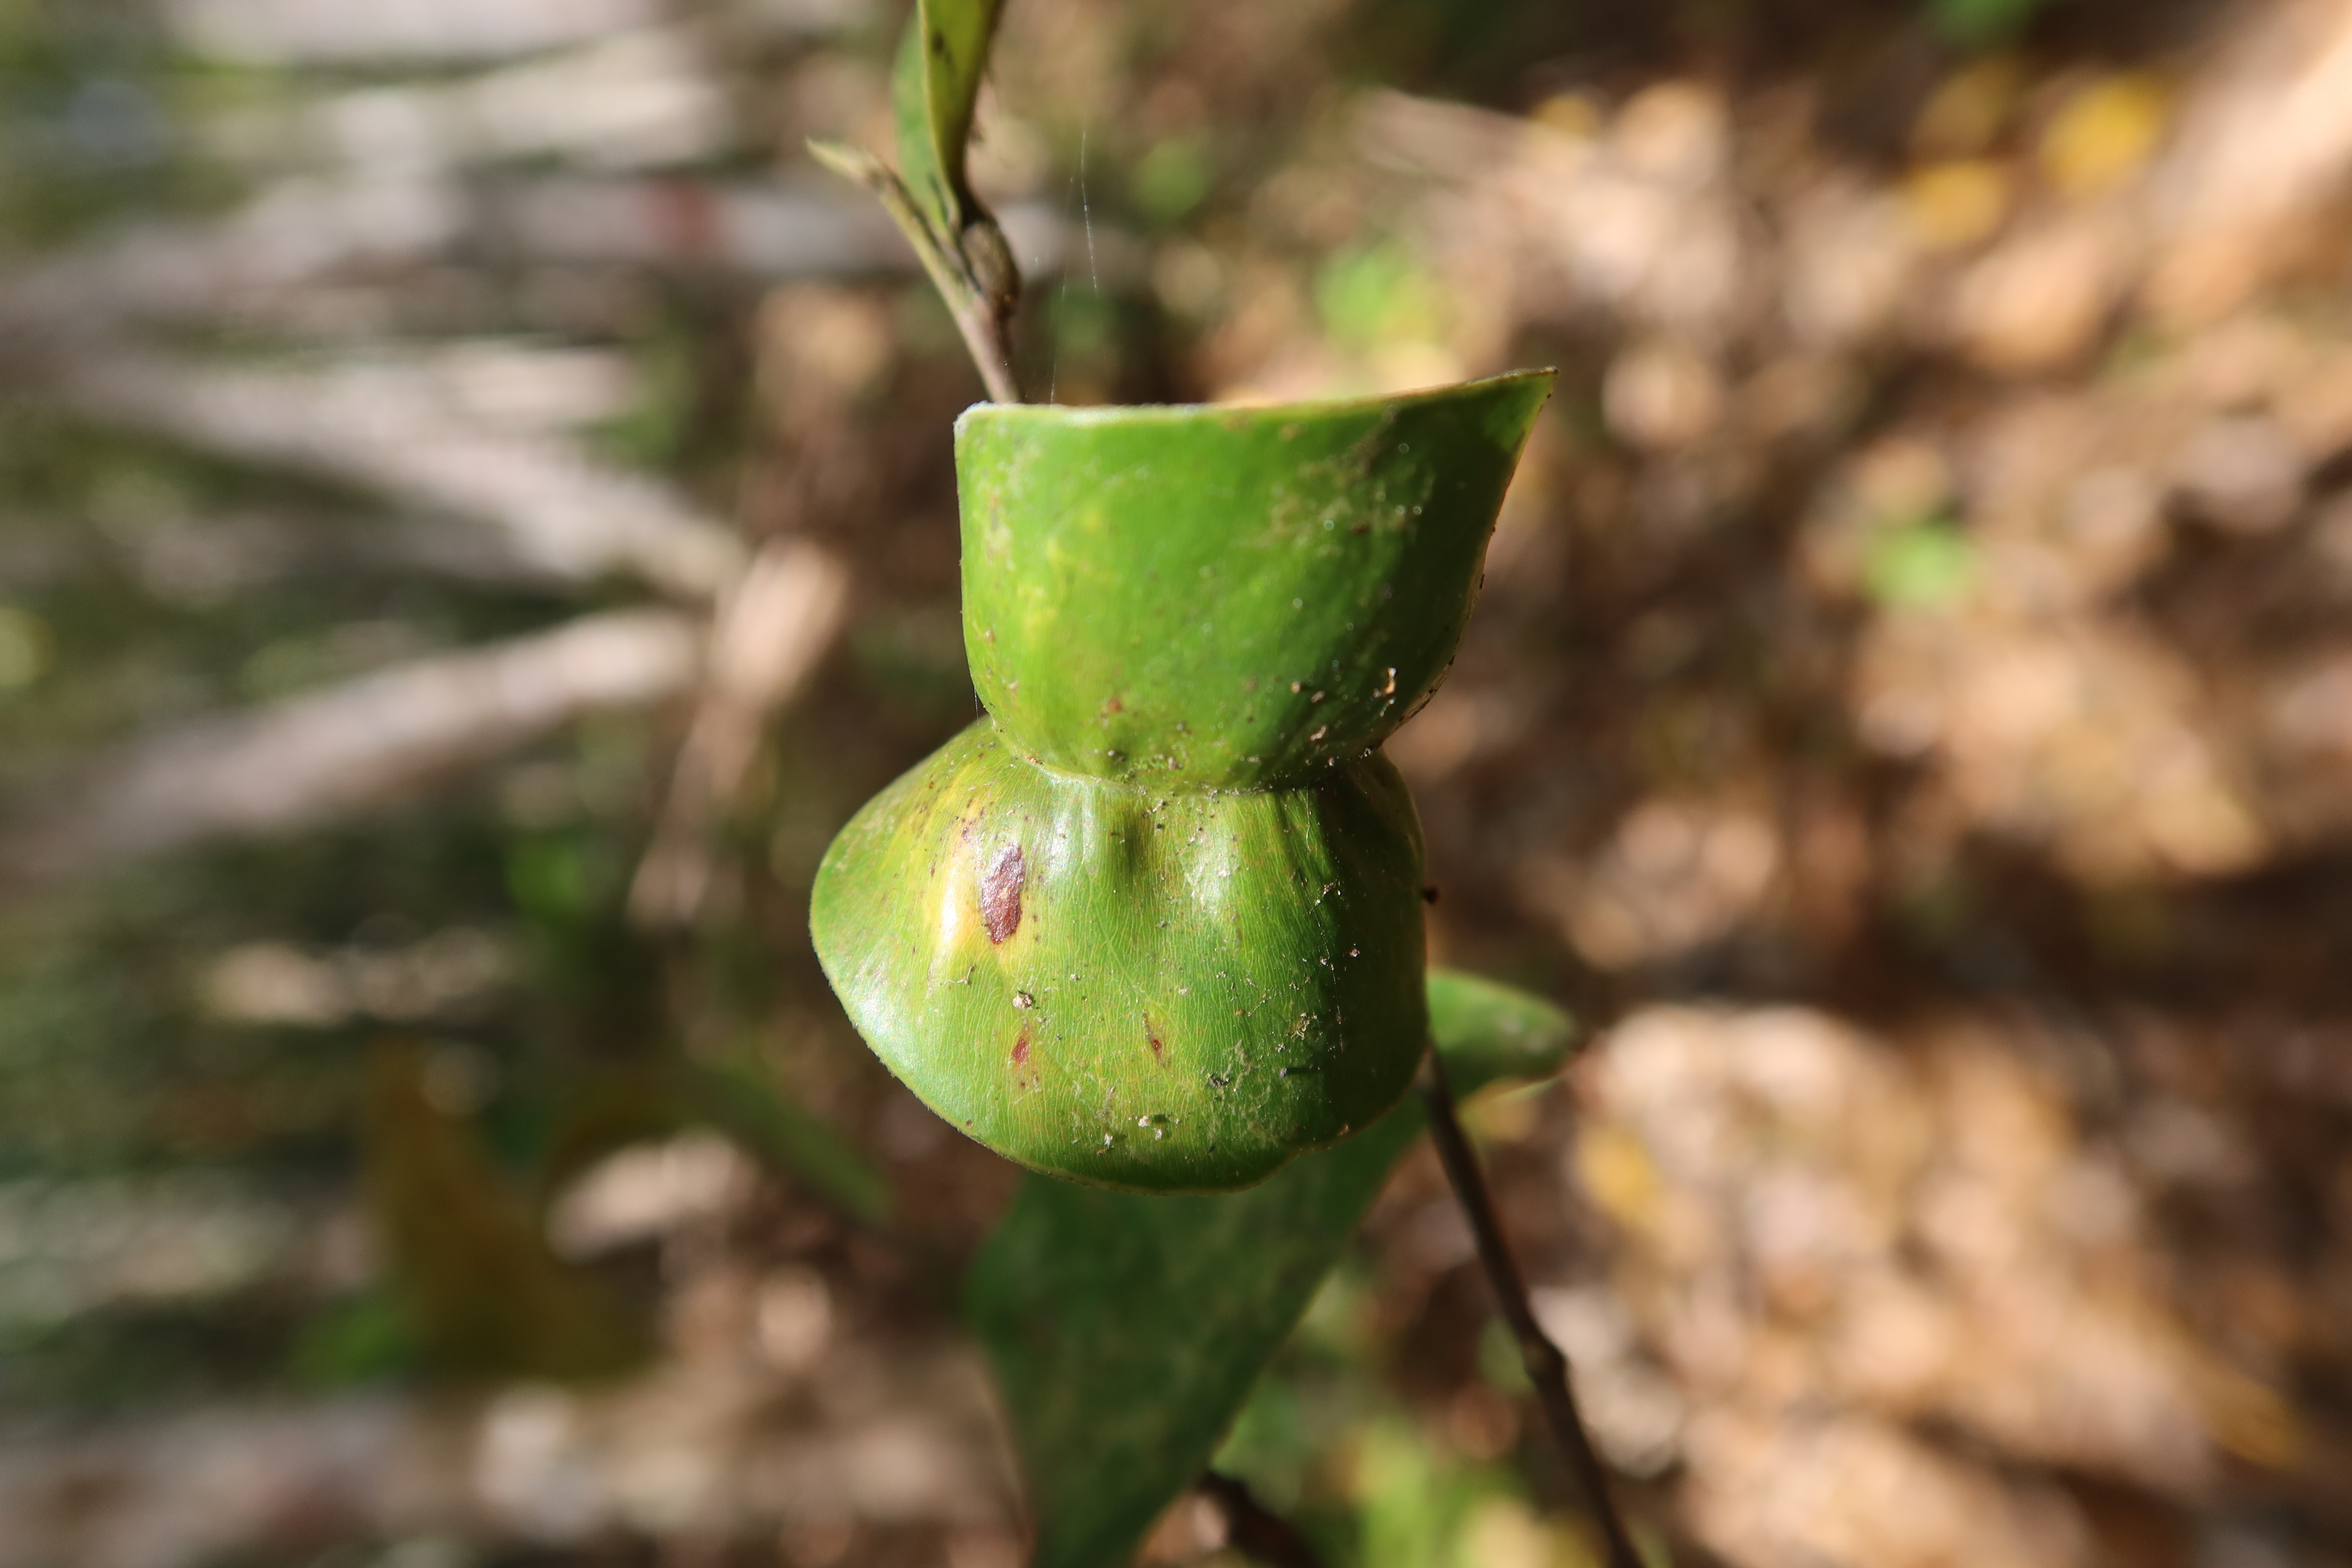
Label: Mosaic Viruses